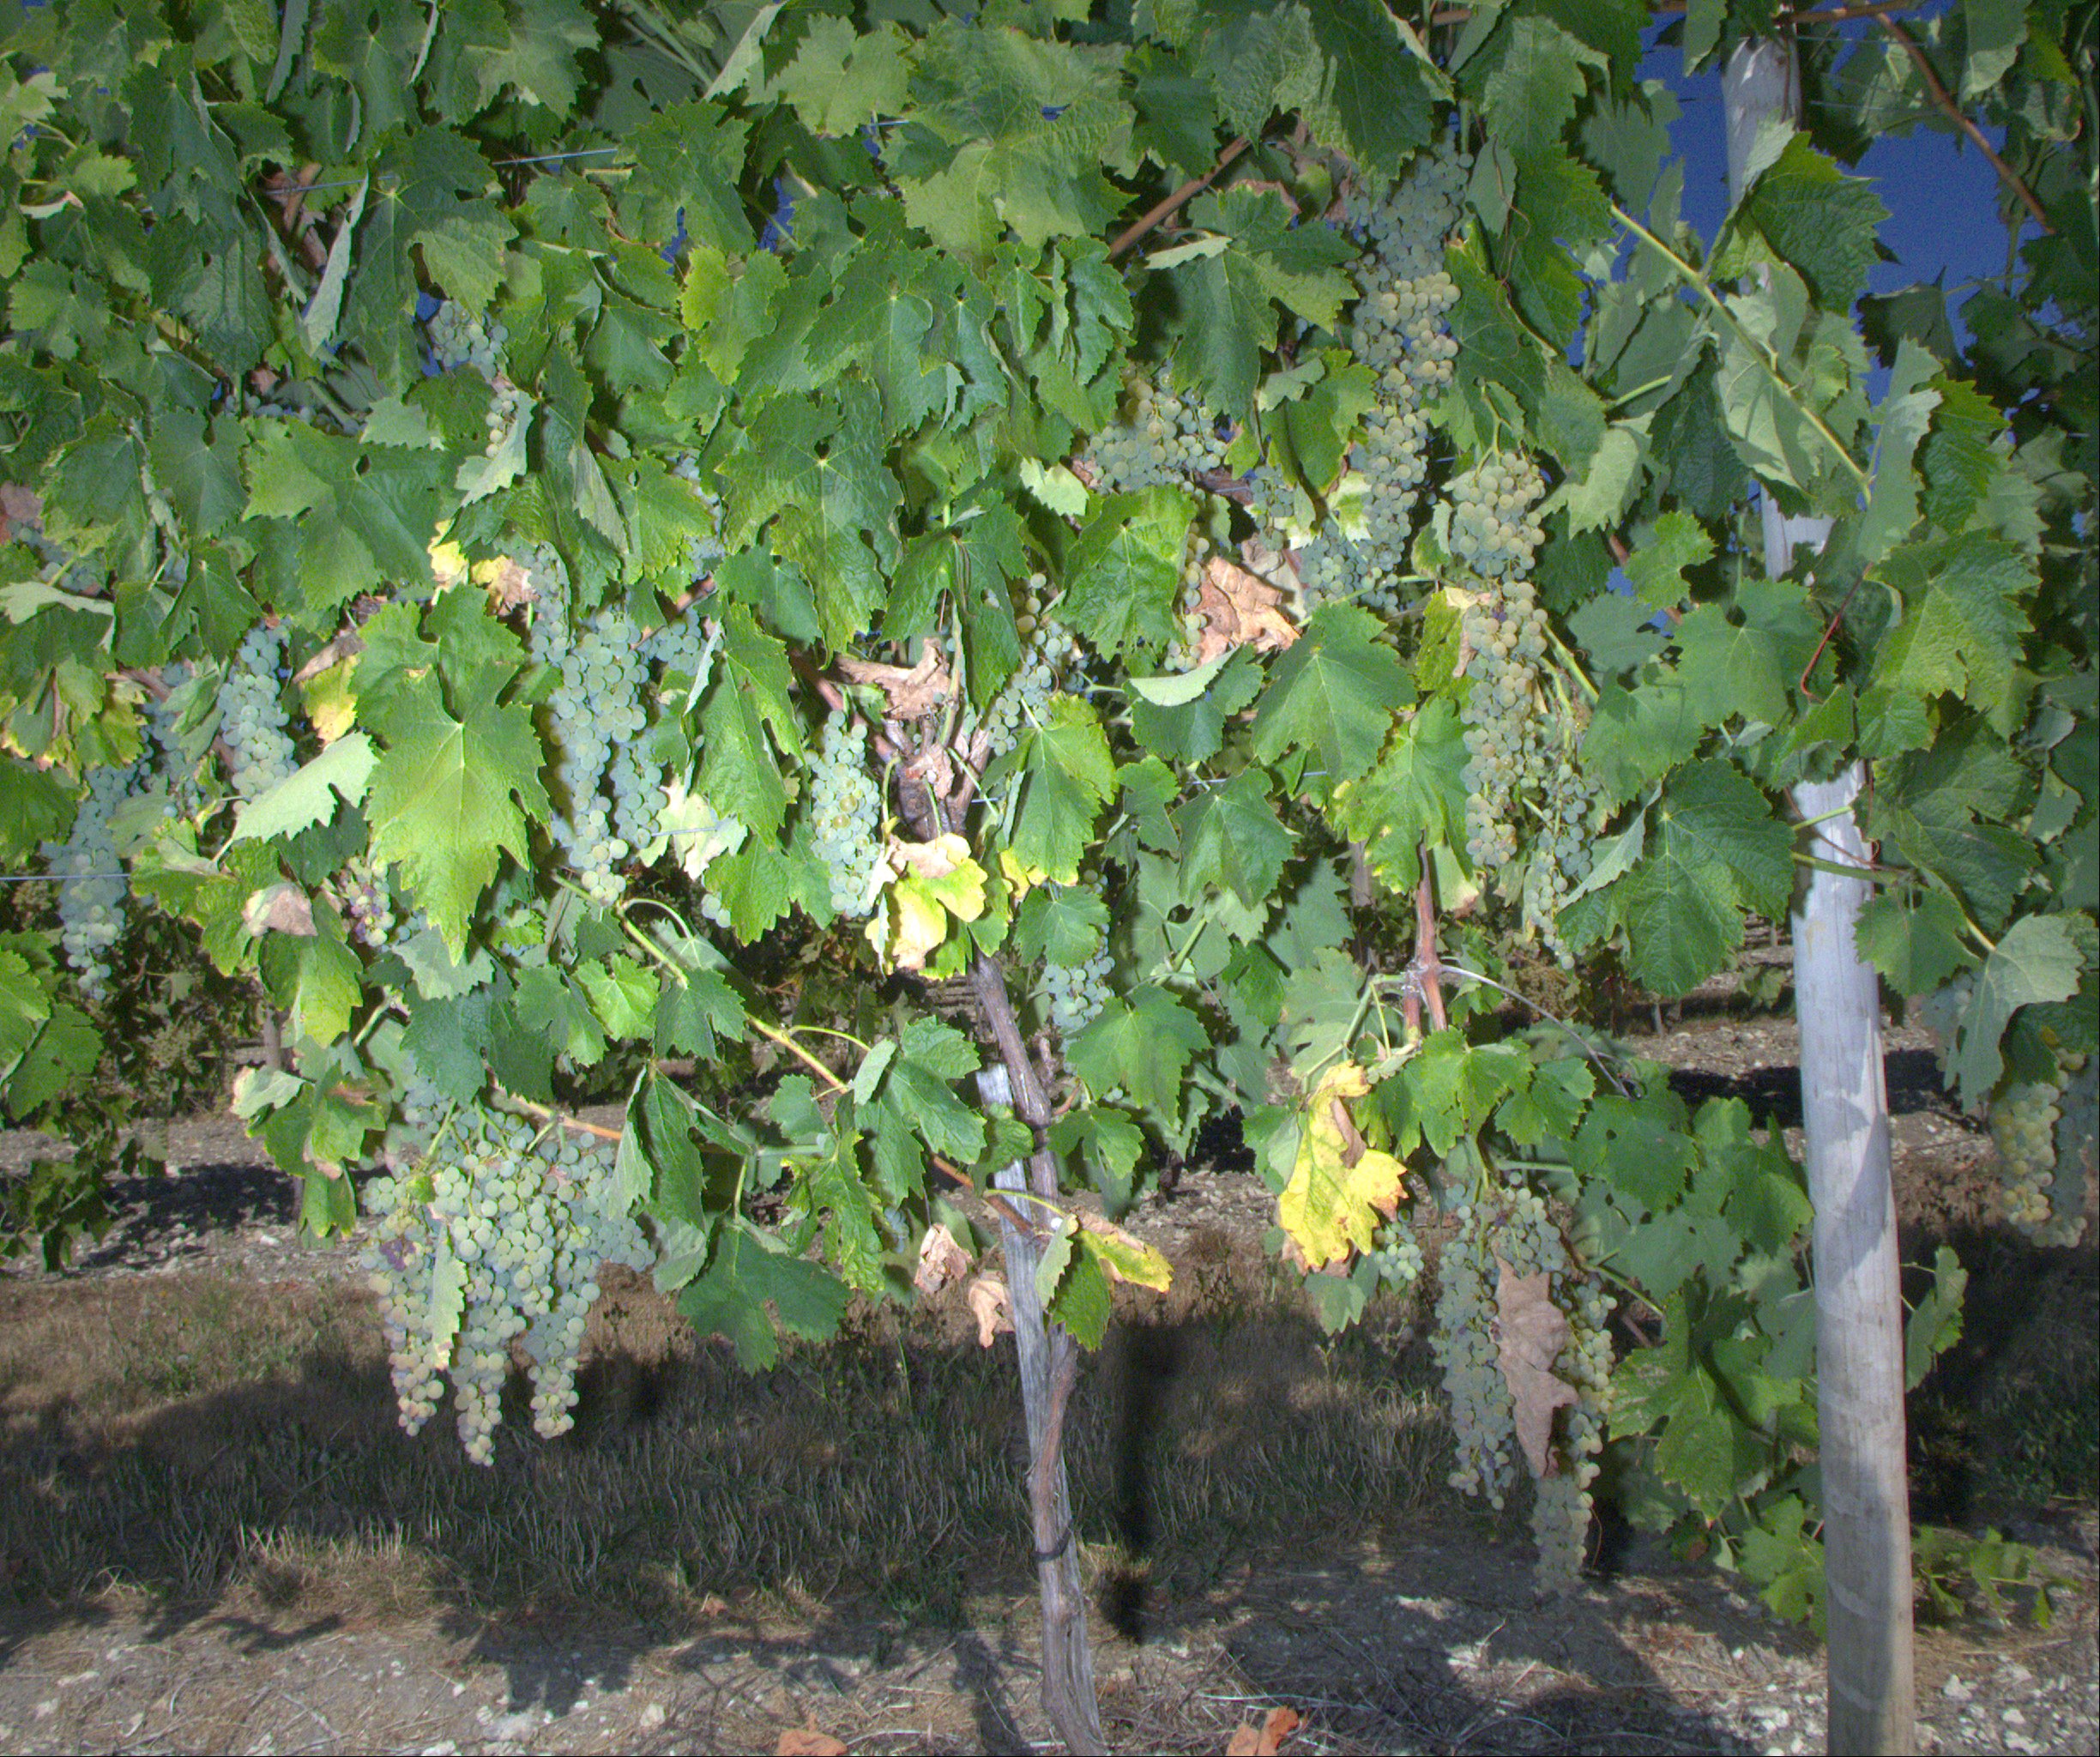
Grape variety: ugni-blanc
Disease: confounding disease (conf)